Gothic Mountains

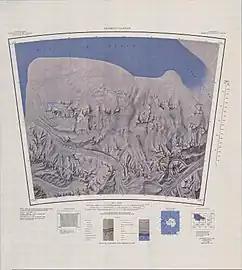
Northeastern Gothic Mountains in extreme southwest of map

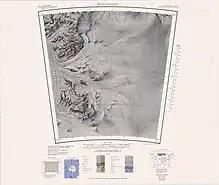
Southeastern Gothic Mountains in extreme northwest of map

Mountain, high, standing between Mount Danforth and Mount Gerdel on the south side of Albanus Glacier.